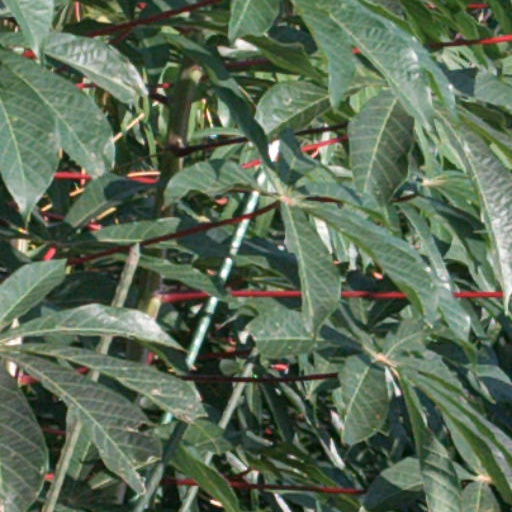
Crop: cassava